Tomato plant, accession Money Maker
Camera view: vertical (180 deg); turntable rotation: 270 degrees
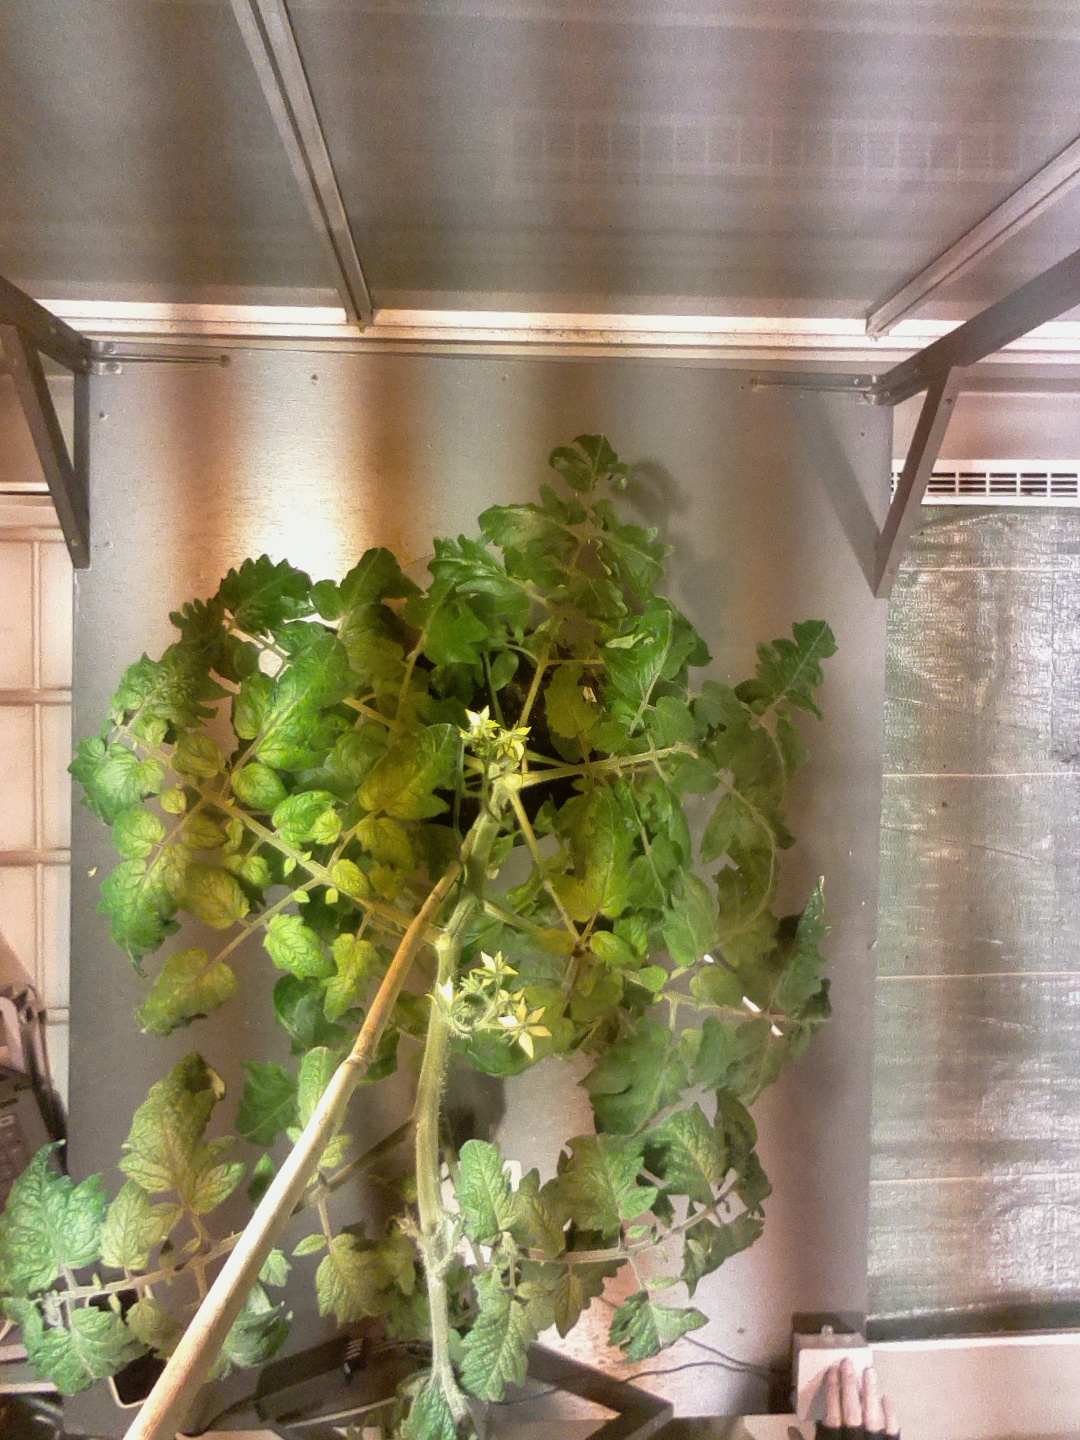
BBCH growth stage 68: Full flowering, 80%-90% of flowers open, more petals falling